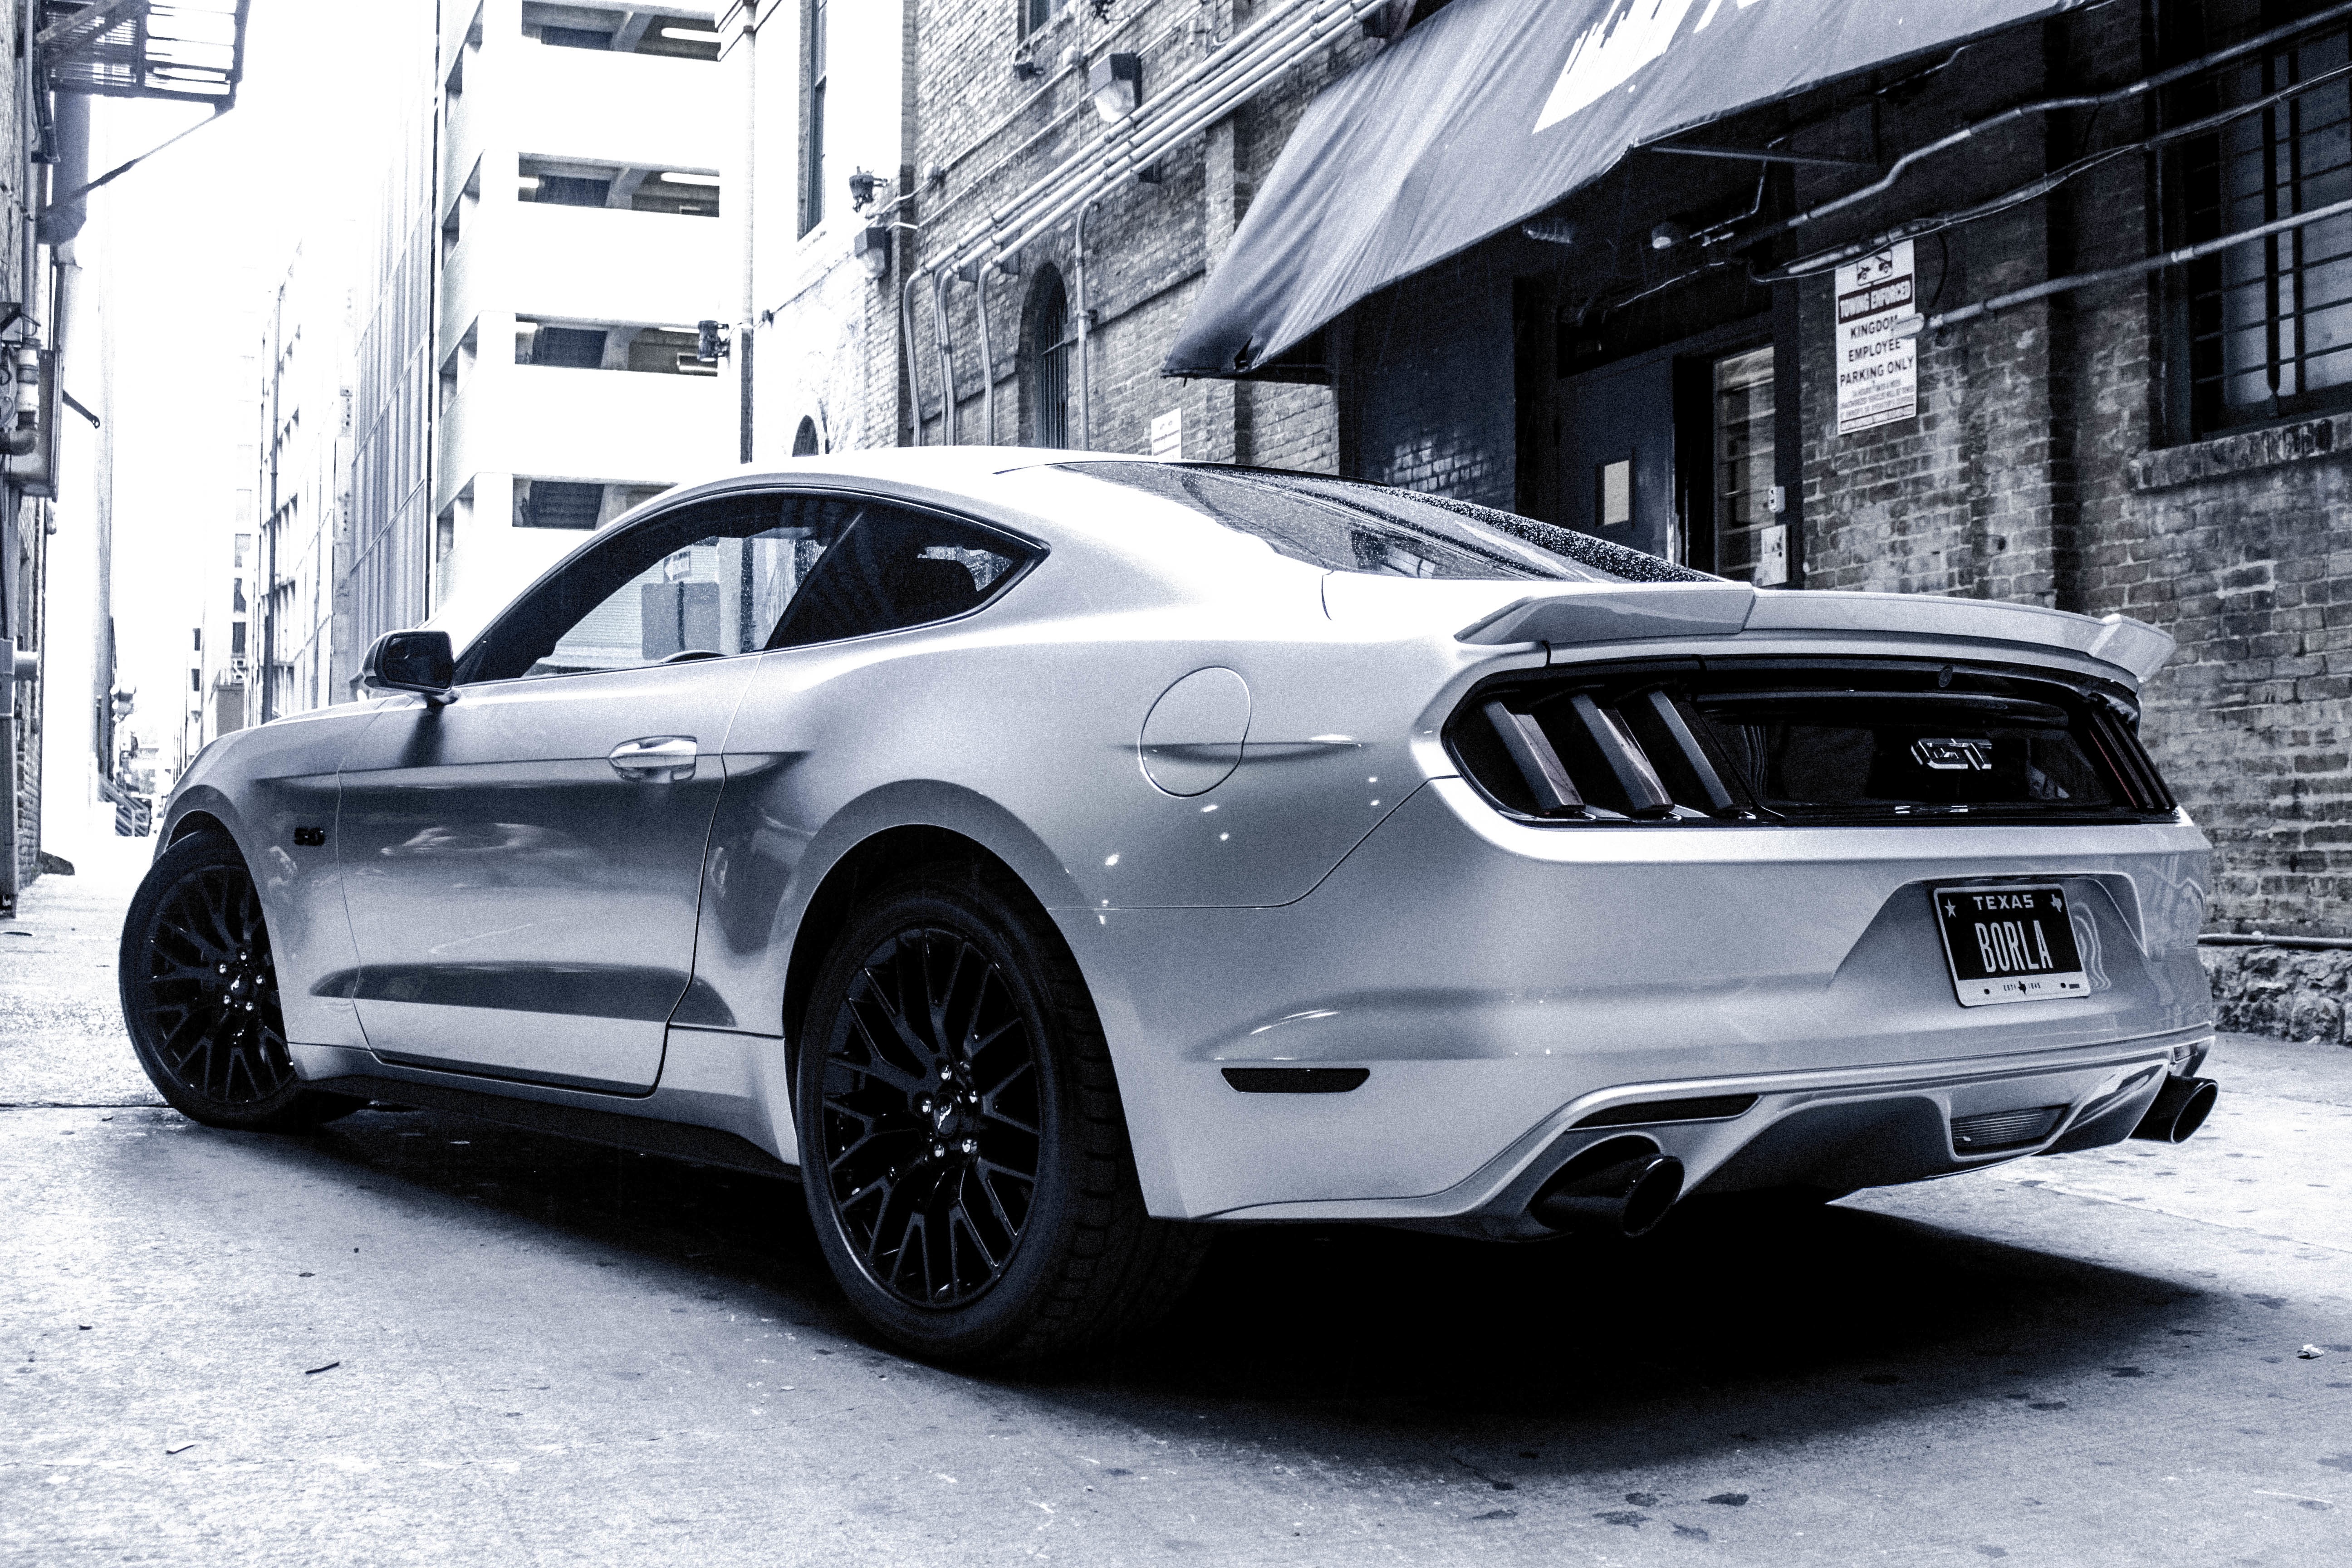
car, wheel, vehicle, classic car, sports car, bumper, muscle car, ford, rim, land vehicle, automobile make, automotive exterior, automotive design, luxury vehicle, performance car, aston martin dbs